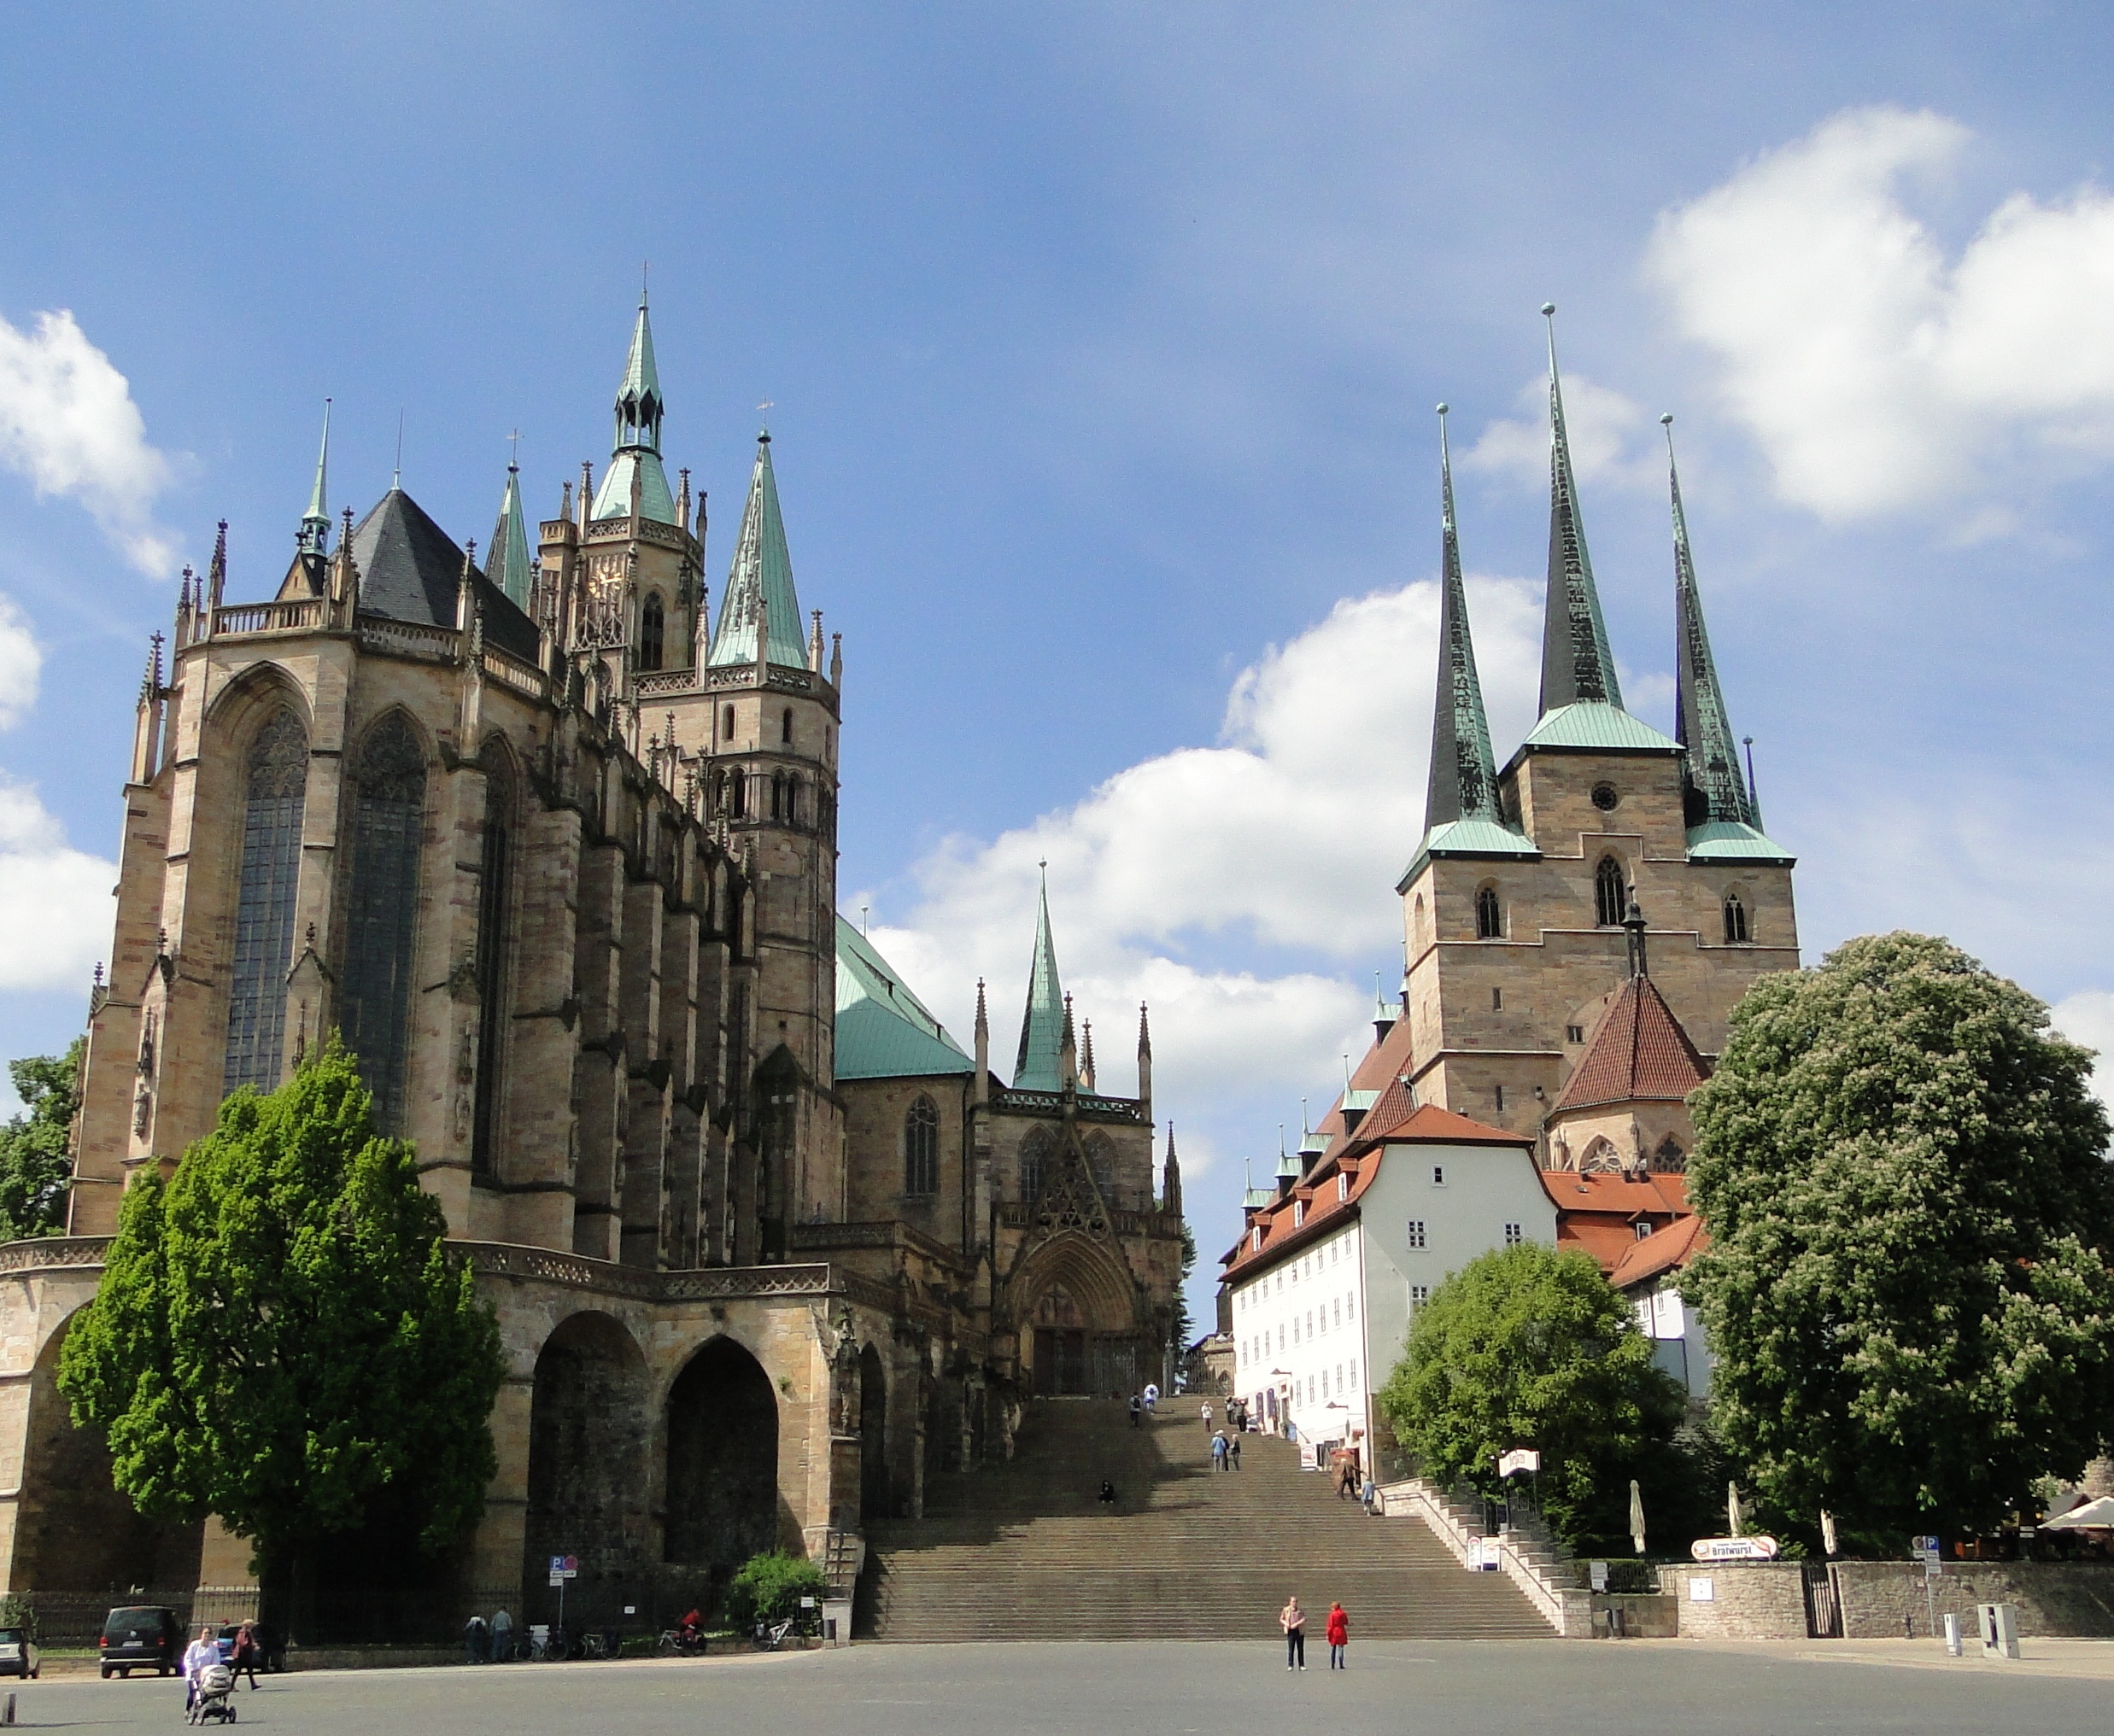
town, building, chateau, tower, holiday, landmark, church, cathedral, tourism, place of worship, spire, dom, erfurt, tours